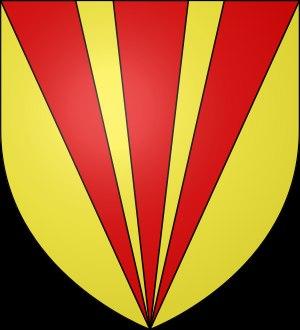
David II de Brechin est un noble écossais impliqué dans une conspiration contre le roi d'Écosse Robert Bruce.
David Iᵉʳ de Brechin est un chevalier écossais ayant combattu à la fois pour les Anglais et pour les Écossais au cours des guerres d'indépendance de l'Écosse.